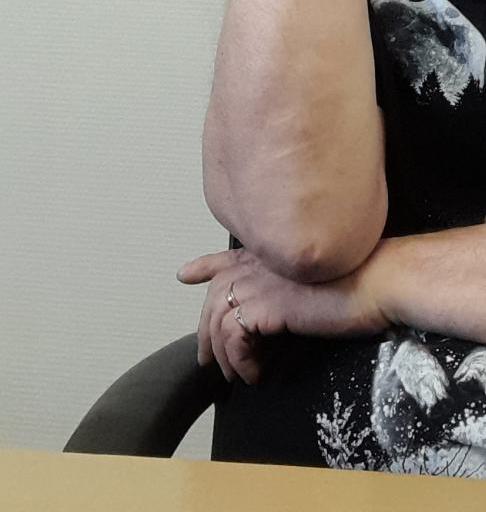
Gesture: no_gesture